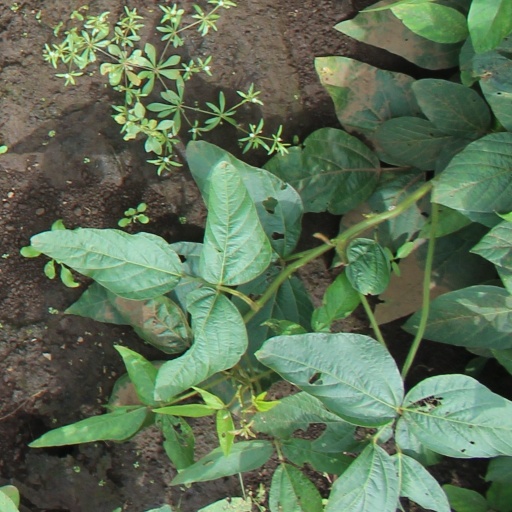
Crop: soybean